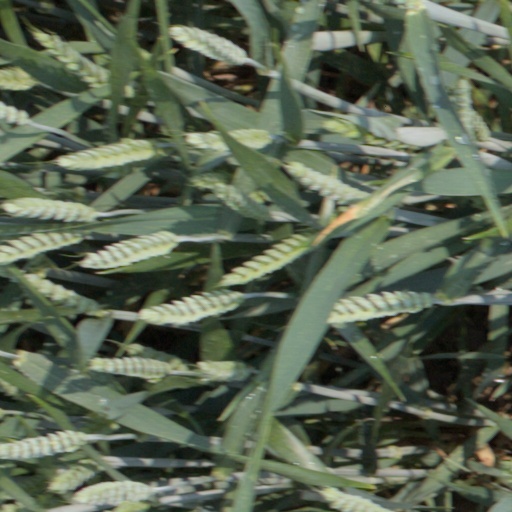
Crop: wheat